Manor of Raleigh, Pilton

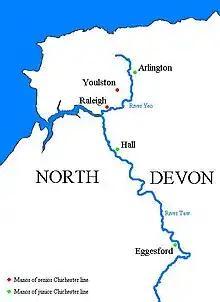
Location of historic Chichester family manors: Raleigh in the parish of Pilton; Youlston in the parish of Shirwell; Arlington; Hall in the parish of Bishops Tawton; Eggesford

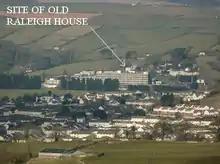
View from south from Codden Hill of site of former manor house of Raleigh, in the parish of Pilton, Devon. It was immediately north of the present large building of North Devon District Hospital

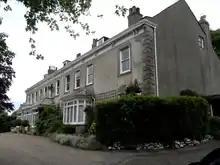
New Raleigh House, built after 1745 by Nicholas Hooper on ground immediately above the site of the ancient manor house of the Chichesters, reported as in ruins in 1745

The historic manor of Raleigh, near Barnstaple and in the parish of Pilton, North Devon, England, was the first recorded home in the 14th century of the influential Chichester family of Devon. It was recorded in Domesday Book of 1086 together with three other manors that lay within the later-created parish of Pilton. The manor lies above the River Yeo on the southern slope of the hill on top of which stand the ruins of the Anglo-Saxon hillfort called Roborough Castle. Part of the historic manor of Raleigh is now the site of the North Devon District Hospital.